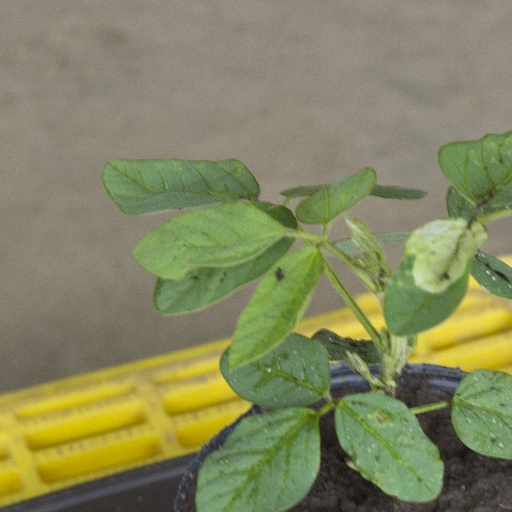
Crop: soybean